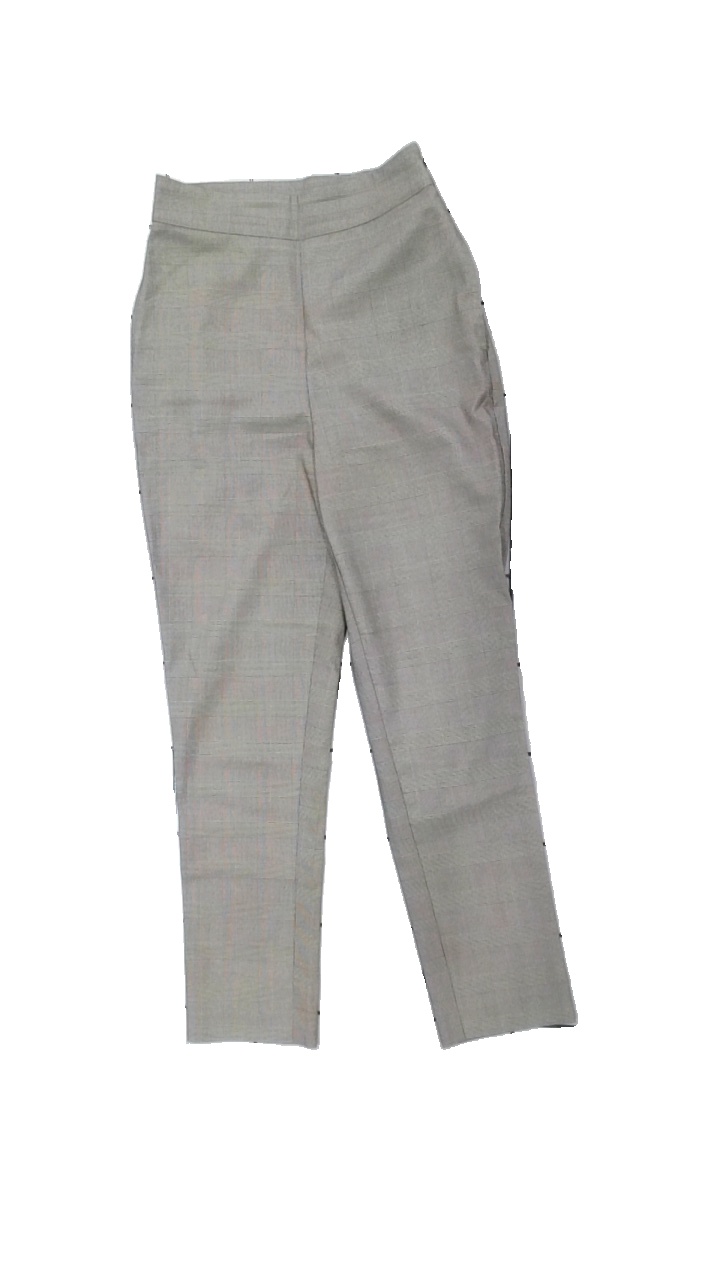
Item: Trousers (Ladies)
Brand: Na-kd
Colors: Beige
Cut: Regular
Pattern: Checkered print
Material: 81% poly 19% cott
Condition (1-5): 4
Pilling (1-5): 5
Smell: Minor
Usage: Reuse
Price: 50-100